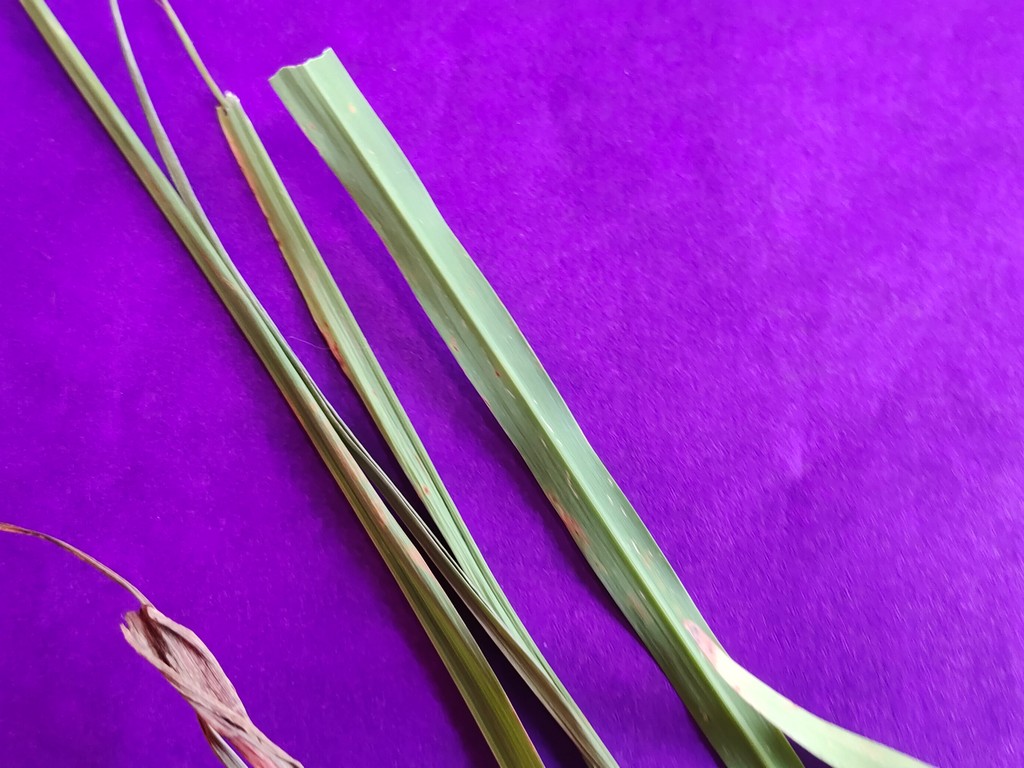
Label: Unhealthy